Camidoh

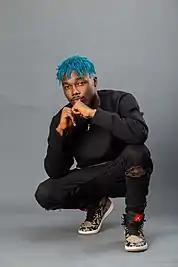
Camidoh

In February 2022, in a Twitter Space interview with Ghanaian social media influencer KalyJay, Akon mentioned ""I have heard that song [Sugarcane]. That record is massive,"..."I have that record. It is one of my top ten records that I play every day.""